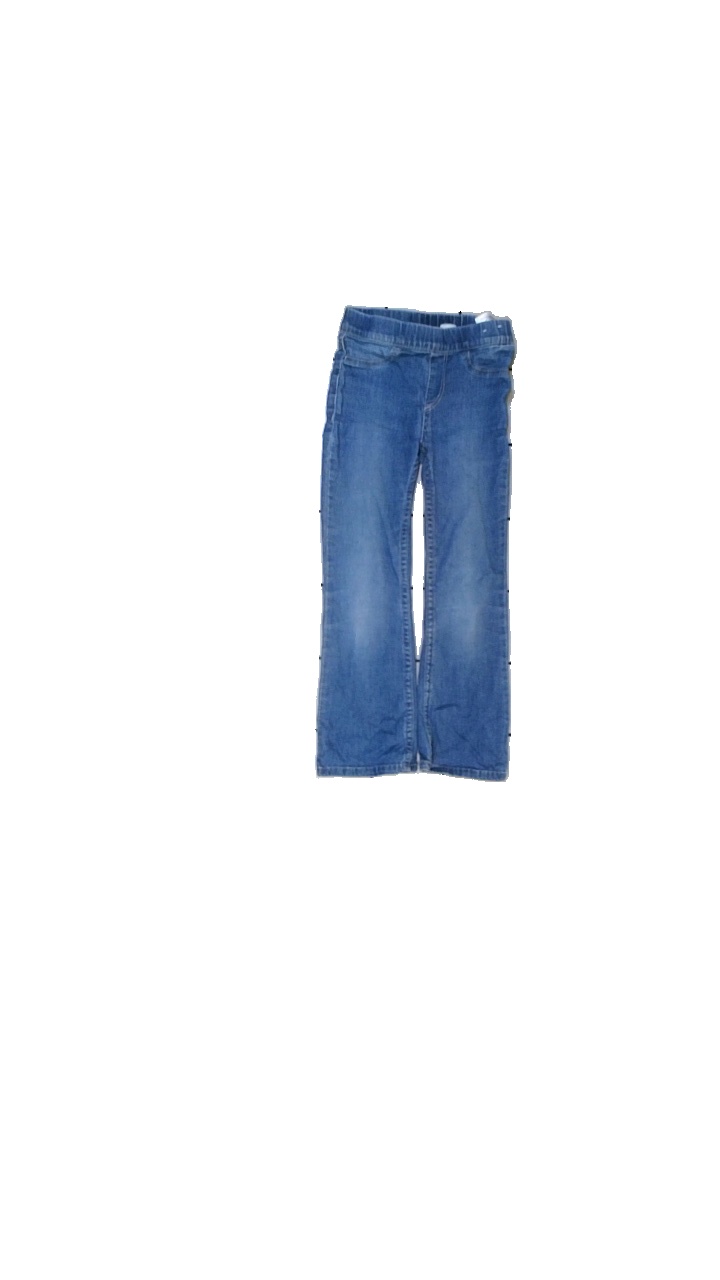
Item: Jeans (Children)
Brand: H&m
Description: boout cut jeans
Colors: Blue
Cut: Regular
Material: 77% bomull 23% polyester
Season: All
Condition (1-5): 4
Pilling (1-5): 5
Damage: lite urtvättat
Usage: Reuse
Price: <50